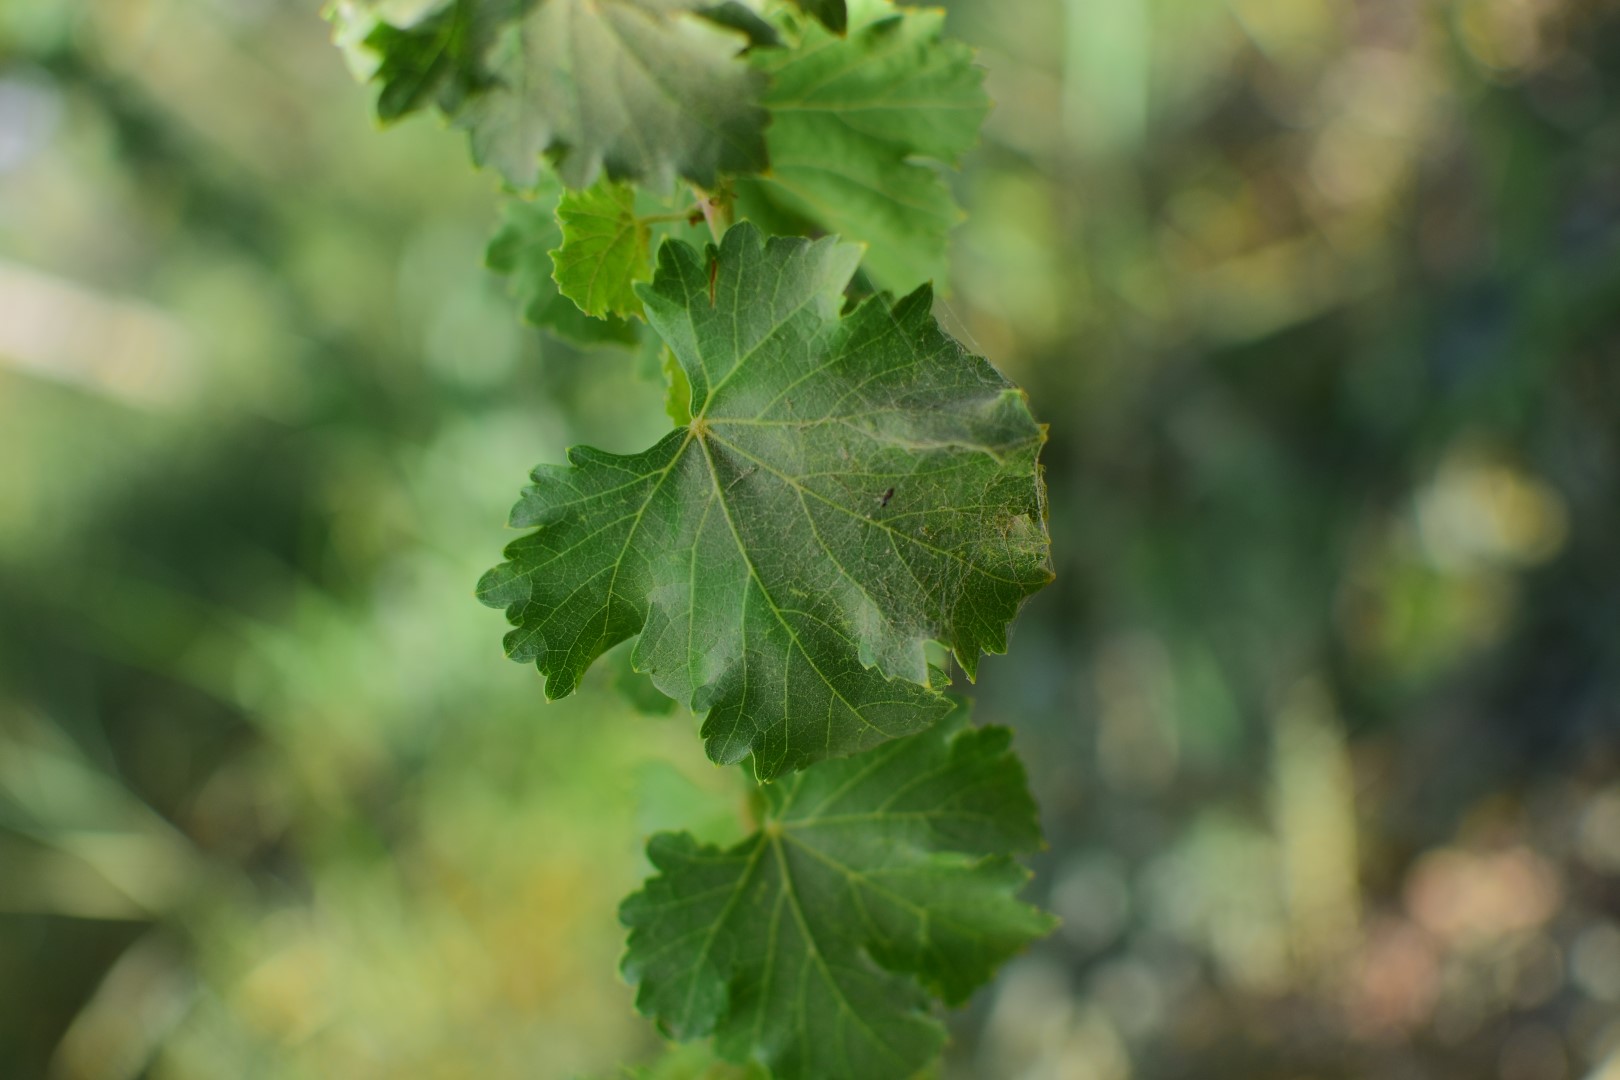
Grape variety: Deas Al-Annz